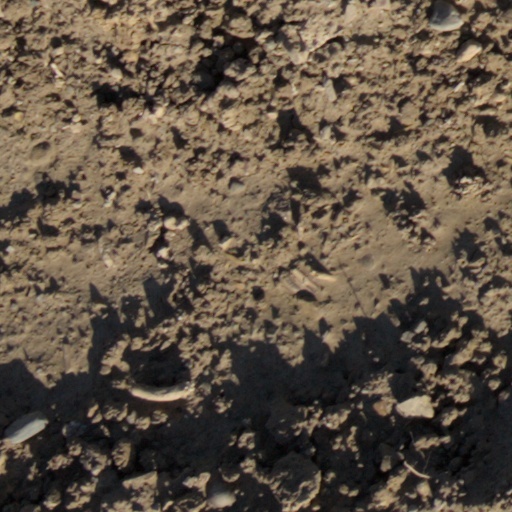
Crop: wheat